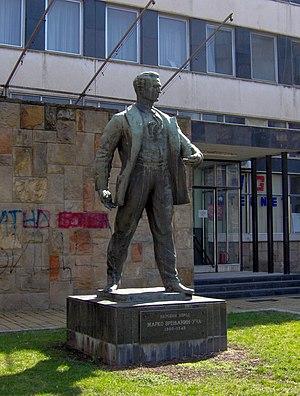
Radeta Stanković était un sculpteur yougoslave et serbe.
Zrenjanin est une ville de Serbie située dans la province autonome de Voïvodine. Au recensement de 2011, la ville intra muros comptait 75 743 habitants et son territoire métropolitain, appelé Ville de Zrenjanin, en comptait 122 714.